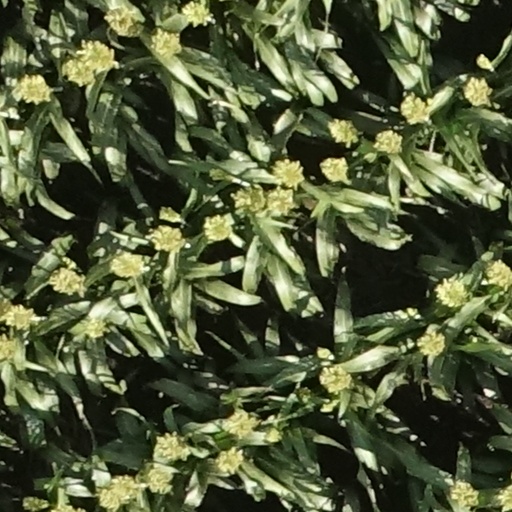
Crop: sorghum